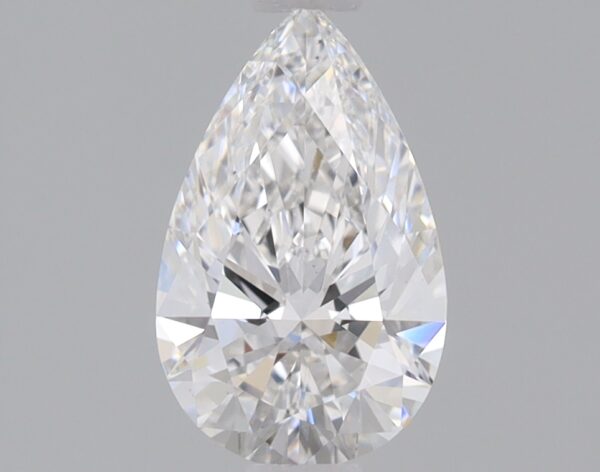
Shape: pear
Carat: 0.86
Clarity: VS1
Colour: E
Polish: EX
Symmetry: EX
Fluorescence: NONE
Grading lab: IGI
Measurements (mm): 8.68 x 5.36 x 3.28